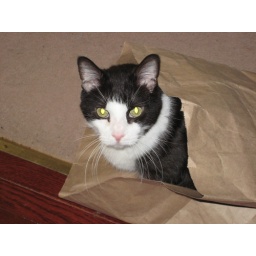
One of my Christmas presents this year came wrapped in a brown paper bag. Best cat toy/diversion of all time.